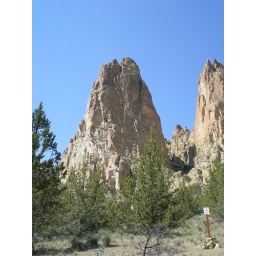
the little brown smudge in the middle of the cliff is a GIANT golden eagle nest